List of tunnels in Germany

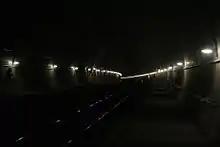
The Euerwang Tunnel is the third longest overground-railway tunnel in Germany. It was designed to slope toward the two exits so that trains can leave the tunnel without power in emergencies.

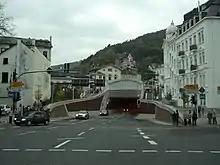
Malberg Tunnel at Bad Ems

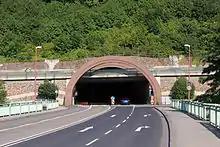
Glockenberg Tunnel at Koblenz

Not yet upgraded in accordance with the "RABT 2006" Guideline for Road Tunnel Equipment and Operation.